Safety valve

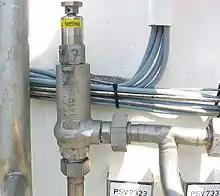
An oxygen safety relief valve

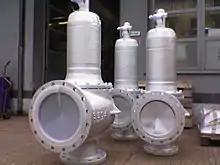
DN250-safety valves

A safety valve is a valve that acts as a fail-safe. An example of safety valve is a pressure relief valve (PRV), which automatically releases a substance from a boiler, pressure vessel, or other system, when the pressure or temperature exceeds preset limits. Pilot-operated relief valves are a specialized type of pressure safety valve. A leak tight, lower cost, single emergency use option would be a rupture disk.